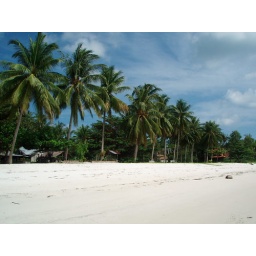
white sand beach in Tanjung Kelayang, Belitung